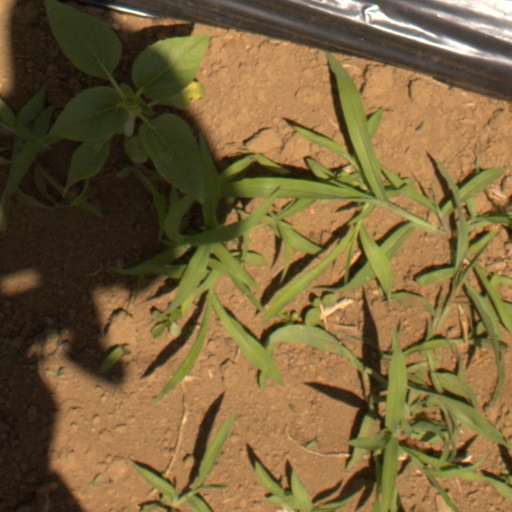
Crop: Jerusalem artichoke